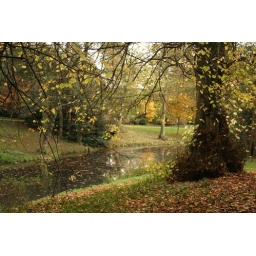
With the golden leaved of Autumn sitting on the still water, the stream looked gilded in the wintery afternoon light